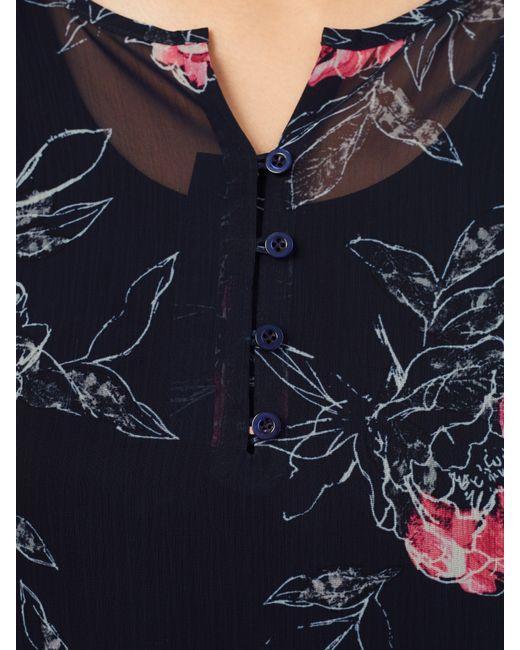
Schwarzes bedrucktes stylisches Top für Damen